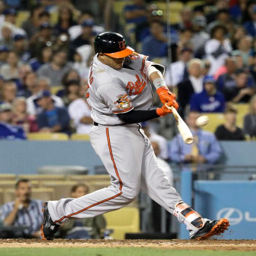
baseball player hits a-run home run during the fifth inning of tuesday 's game against sports team .